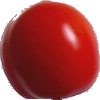
Label: Tomato 4